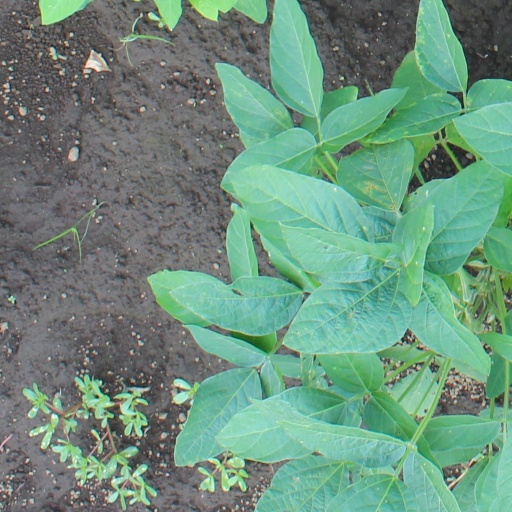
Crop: soybean